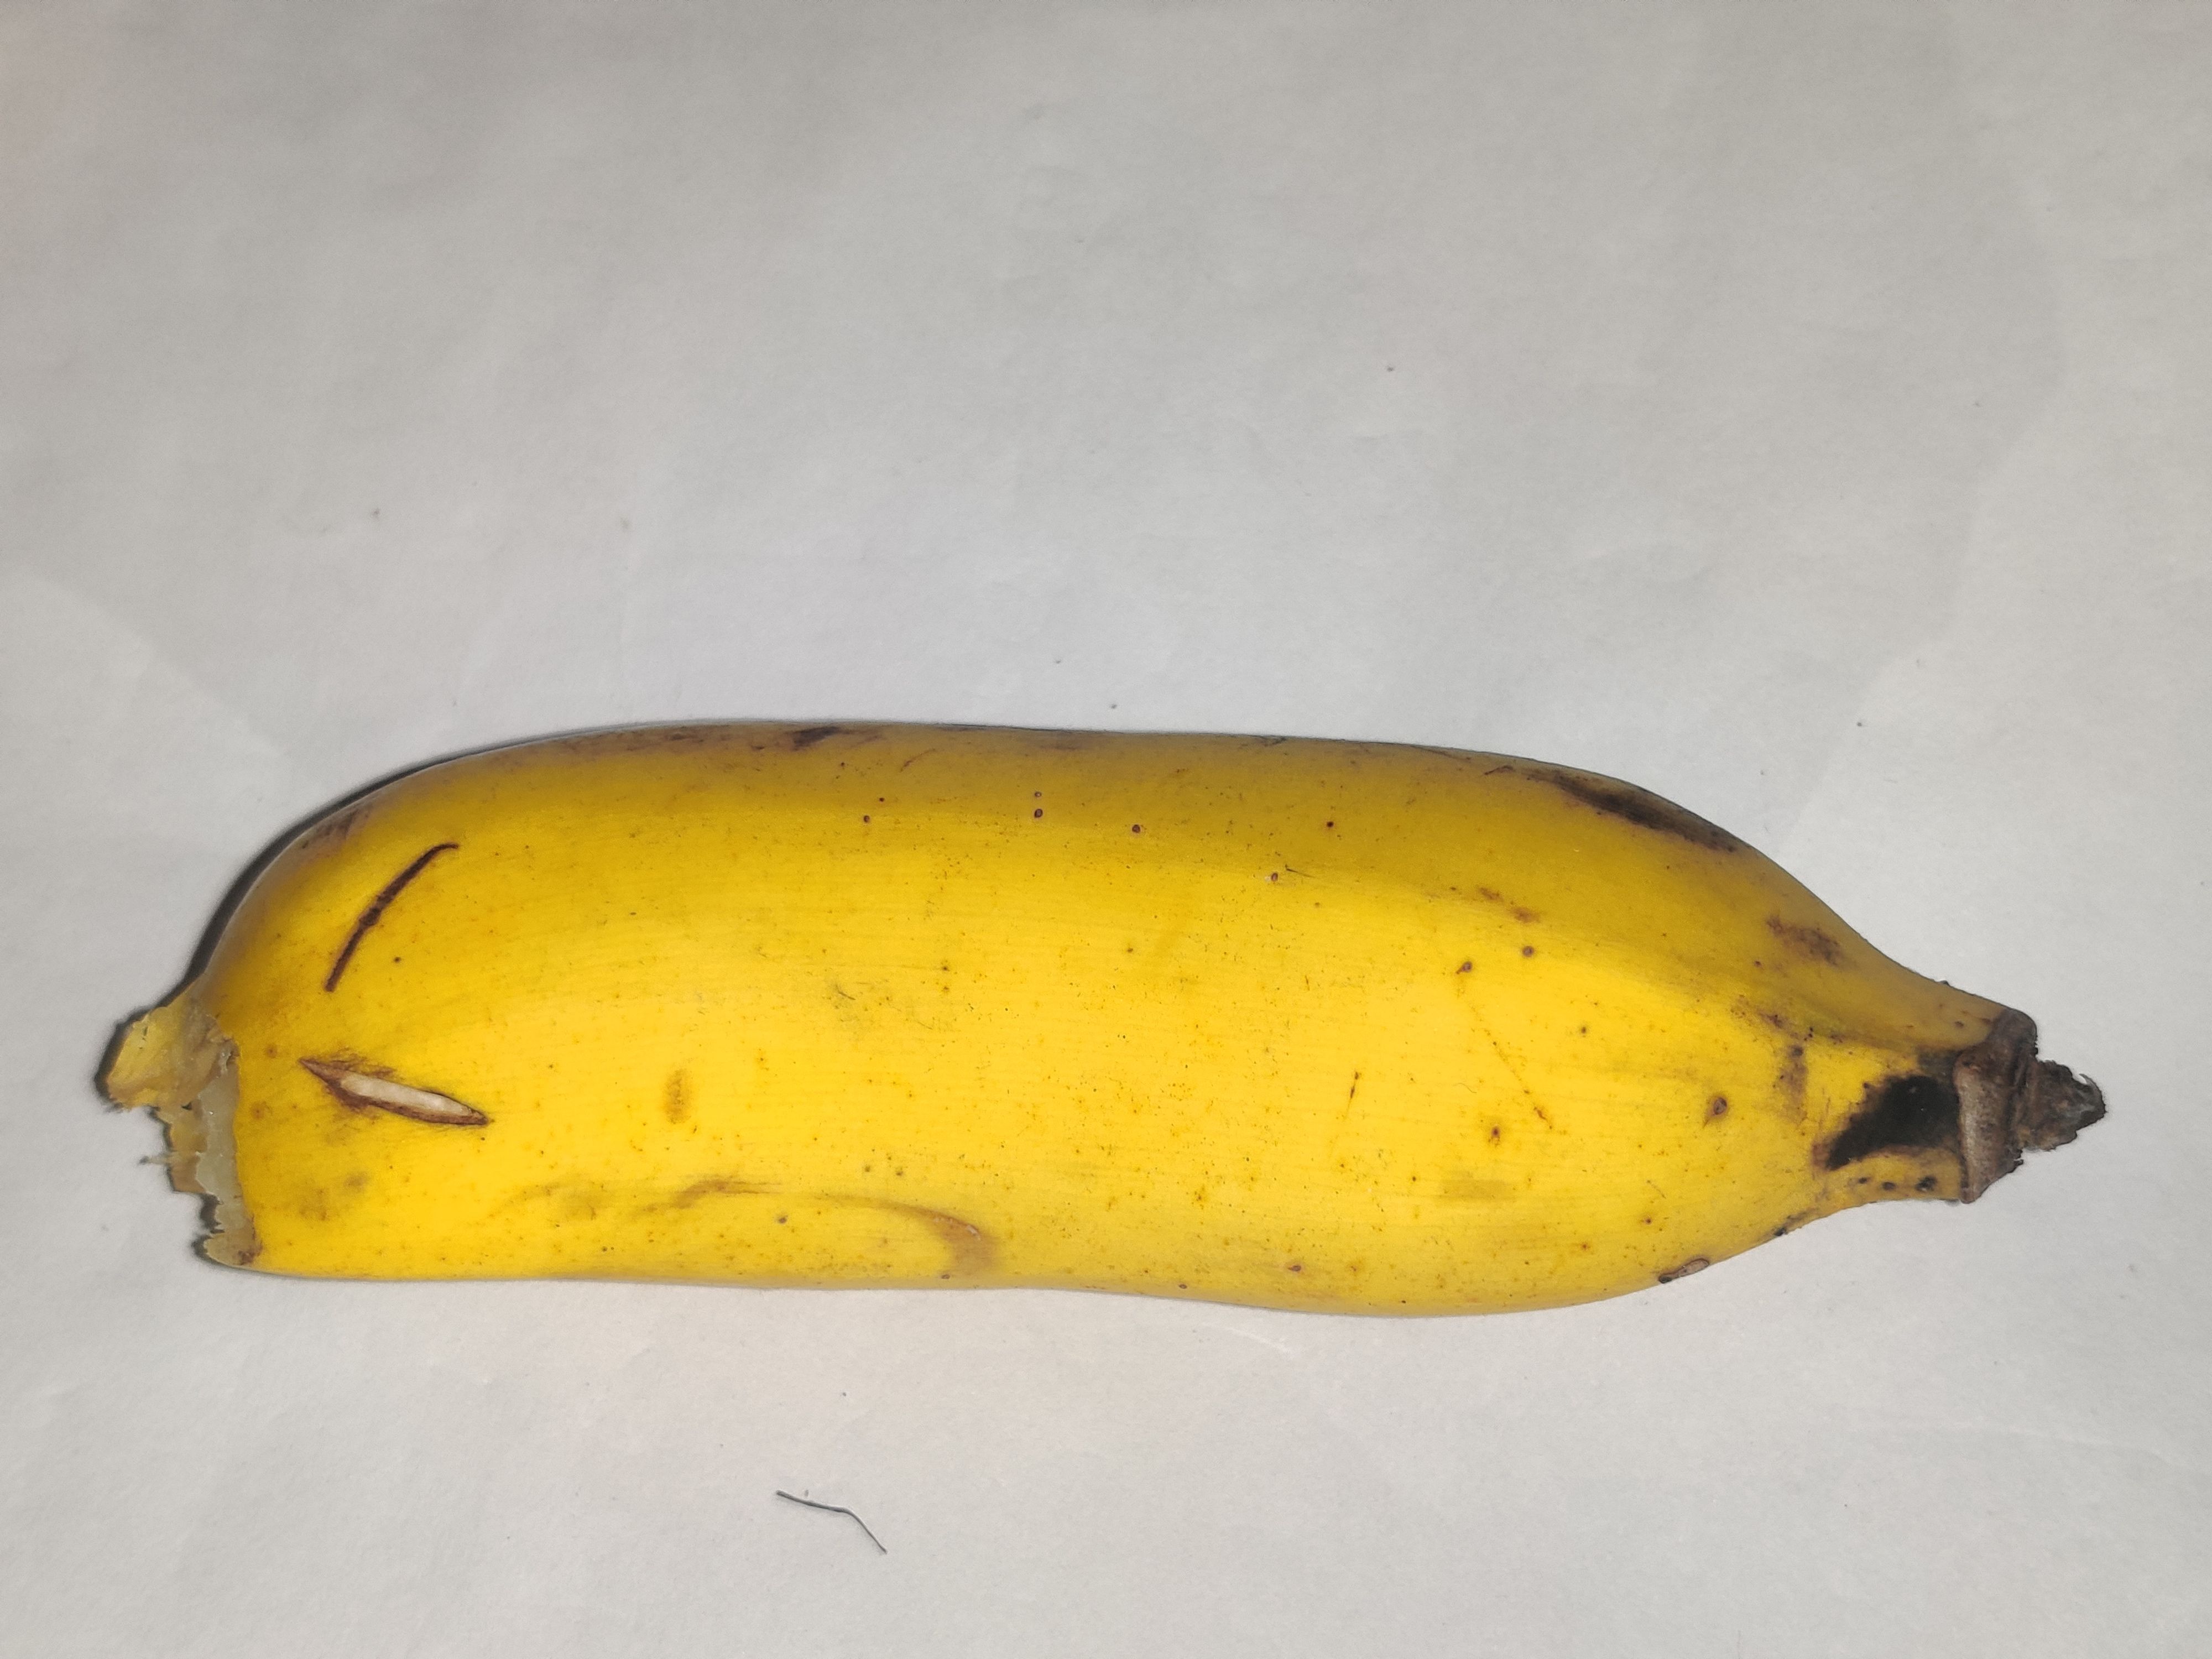
Fruit: banana
Grade: 2nd-grade